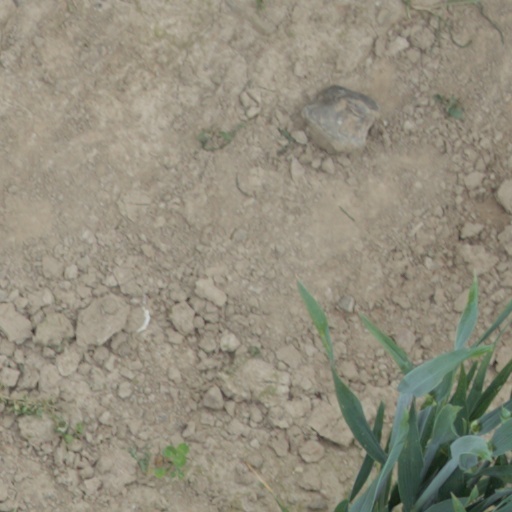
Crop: wheat